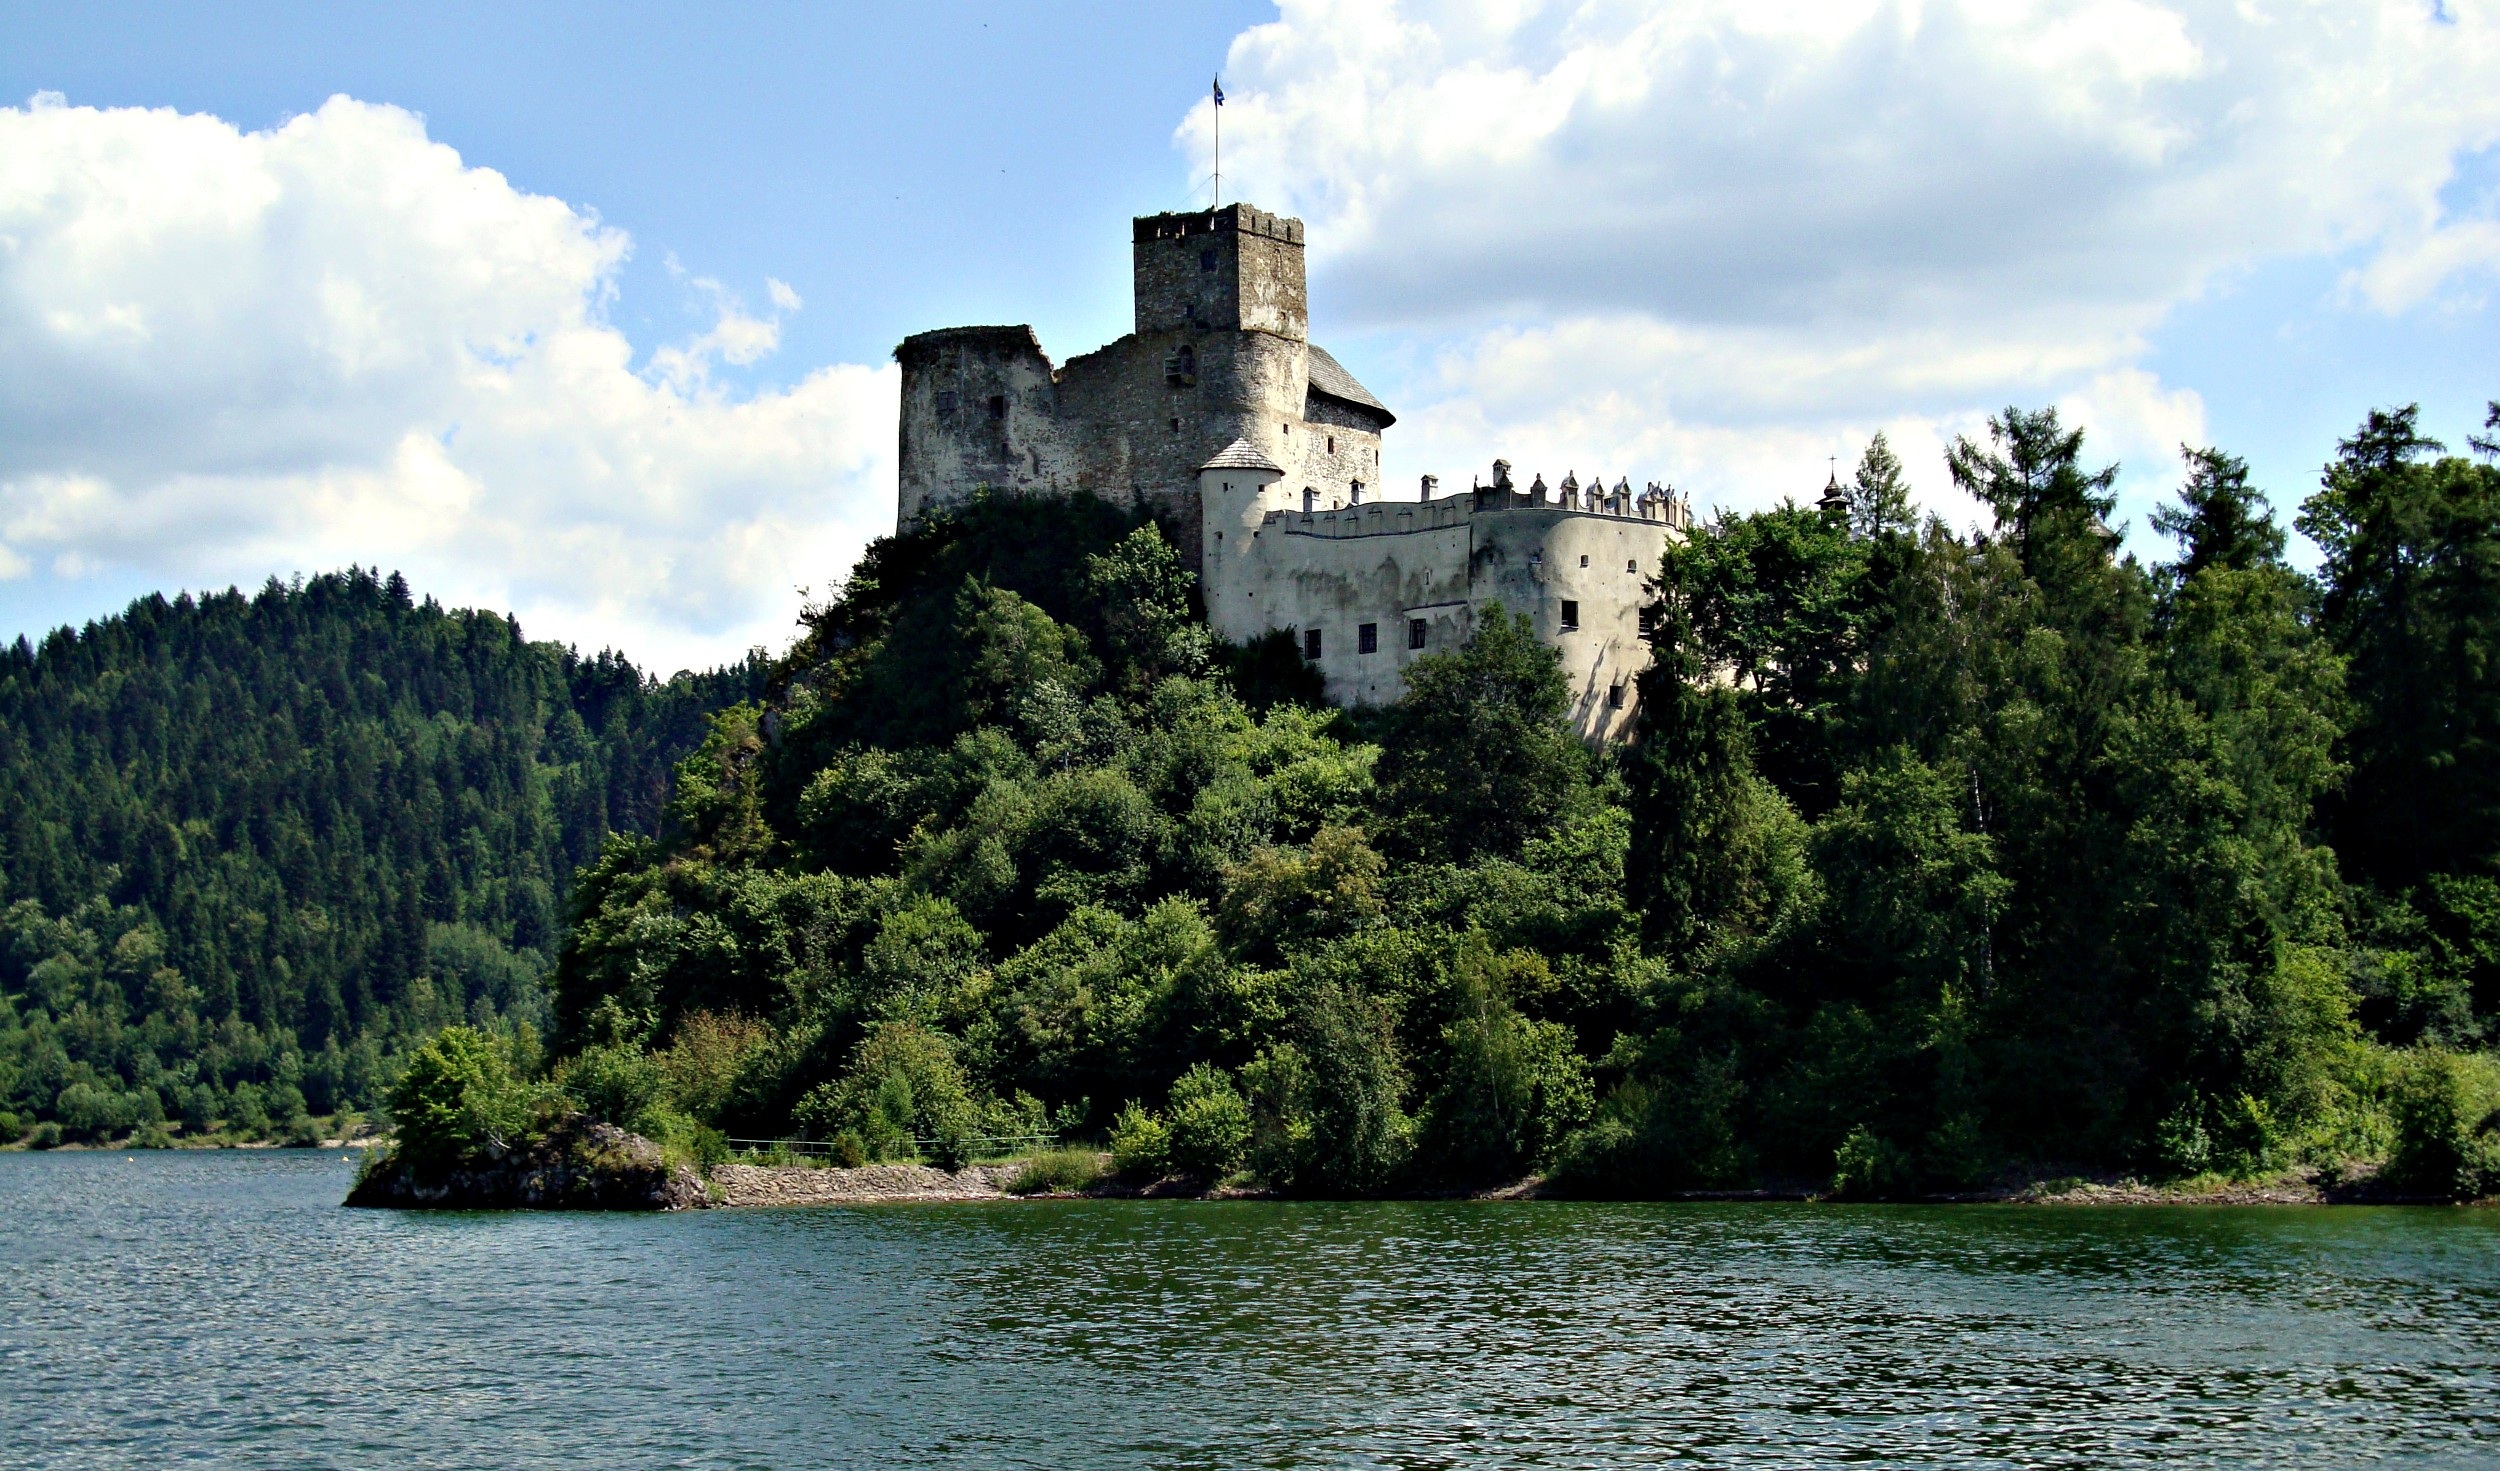
tree, water, lake, chateau, river, monument, reflection, tower, castle, tourism, waterway, picturesque, history, the museum, pieniny, niedzica